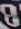
Number: 8